Syrians in Lebanon

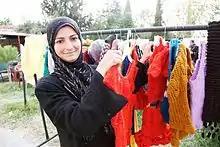
Knitting a brighter future for Syrian refugees in Lebanon (2013)

In the 2017 Lebanon Crisis Response Plan (LCRP) Lebanon makes clear the rights it maintains in light of the influx of Syrian 'refugees',